Ficus variegata (plant)

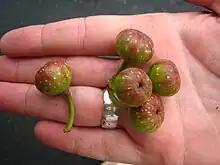
"Ficus variegata" young figs in Kenting, South Taiwan.

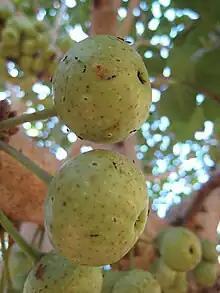
"Ficus variegata" pollinated figs and parasitic wasps (Sycorictinae) in Kenting, South Taiwan.

"Ficus variegata" is pollinated by fig wasps from the genus "Ceratosolen" as are all the fig species from the subgenus "Sycomorus".